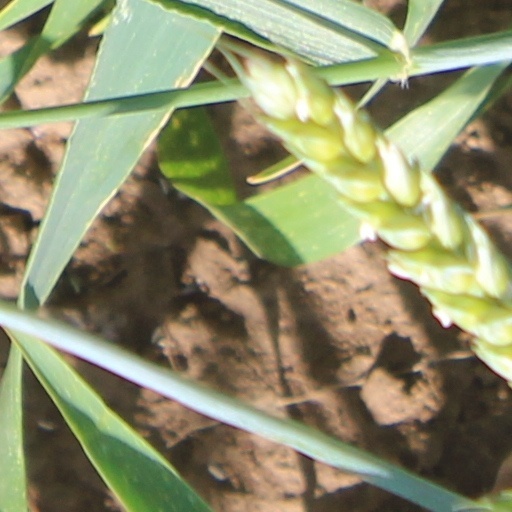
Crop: wheat